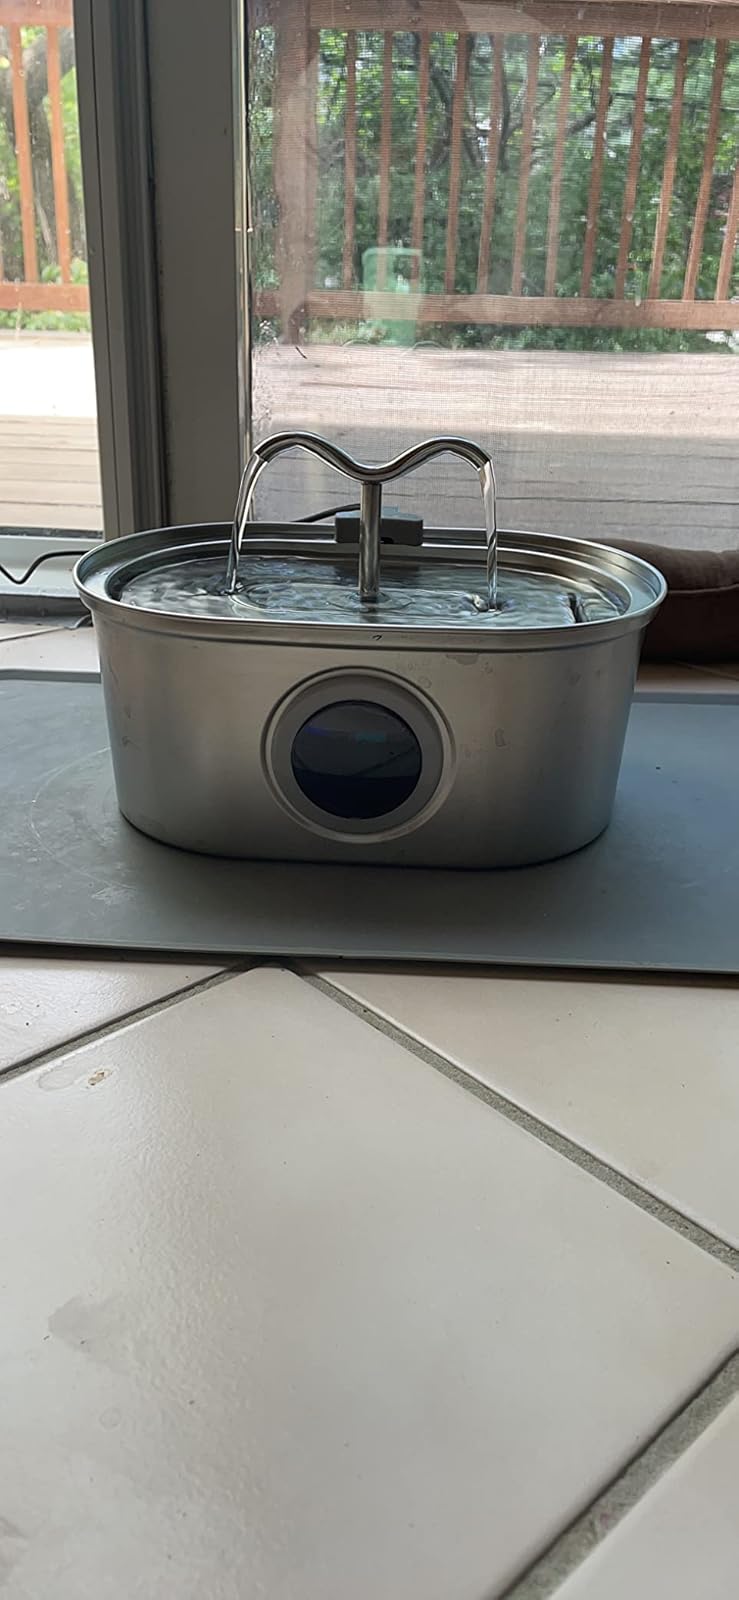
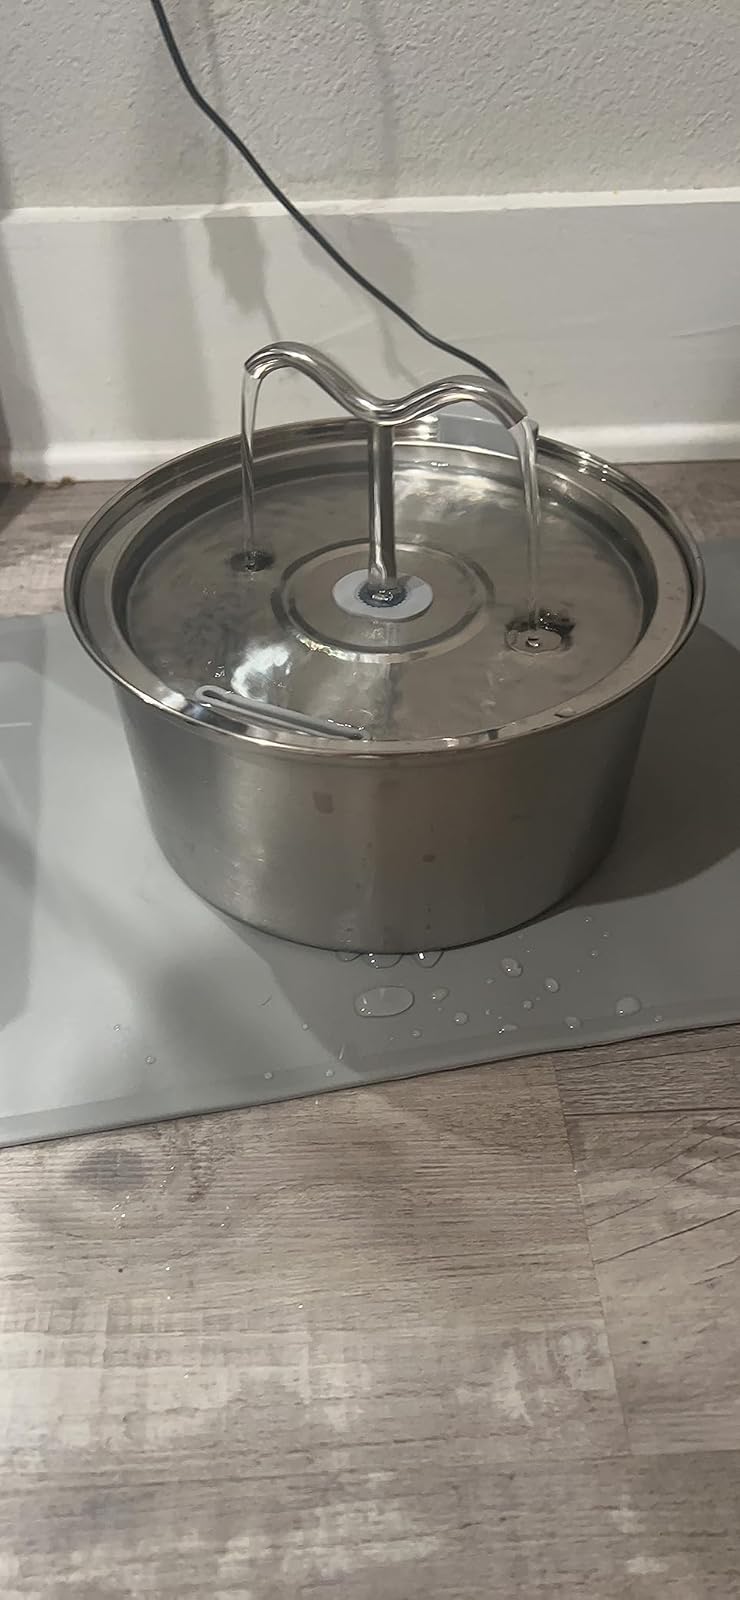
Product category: items_bowl
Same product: no